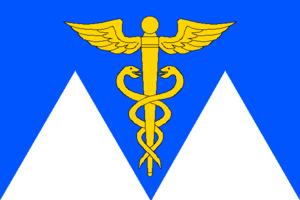
Královec est une commune du district de Trutnov, dans la région de Hradec Králové, en Tchéquie. Sa population s'élevait à 195 habitants en 2018.